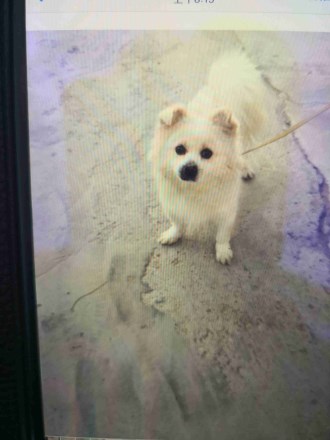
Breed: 3336-n000121-chinese_rural_dog